Vitaliy Fedotov

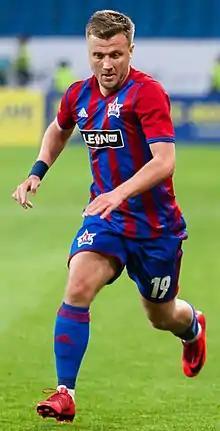
Fedotov with SKA-Khabarovsk in 2018

Vitaliy Fedotov (born 16 July 1991) is a Ukrainian professional footballer who plays as a midfielder for German club FC Türk Kelsterbach.